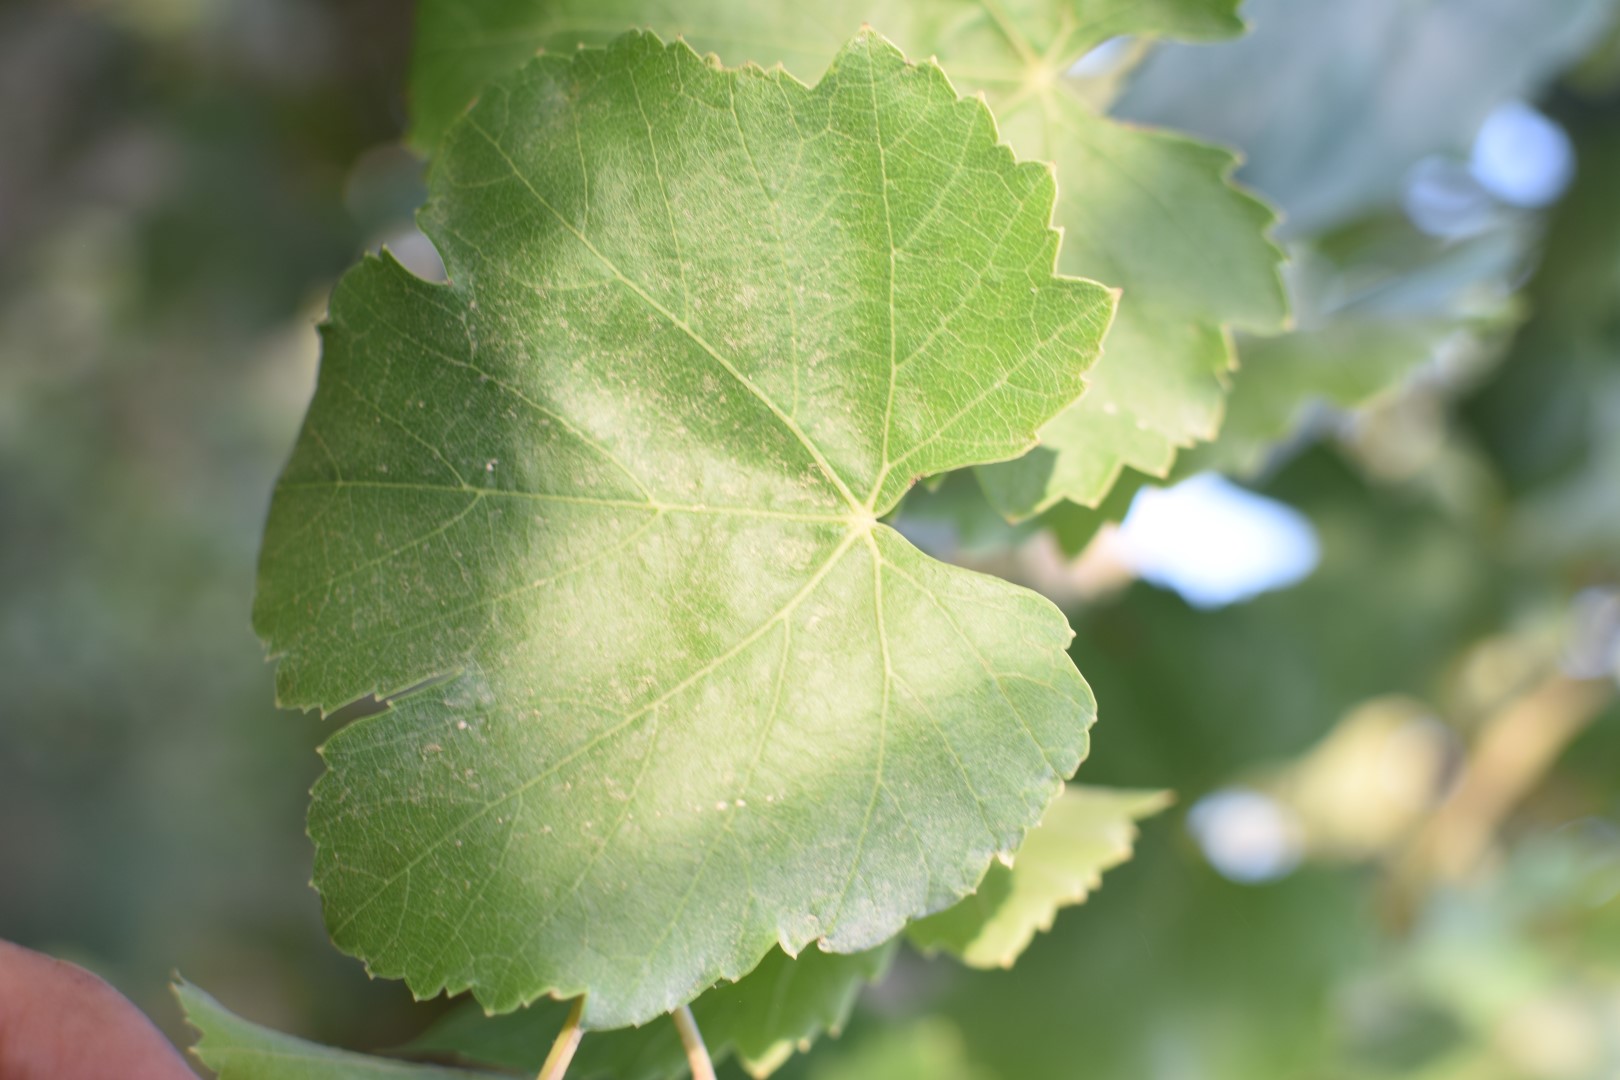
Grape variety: Thompson Seedless